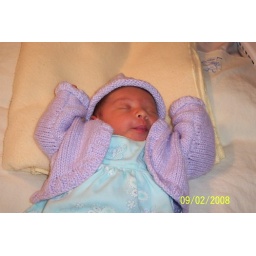
Olivia in her little purple sweater, hat and dress (Cecile knit the sweater, hat, and socks)